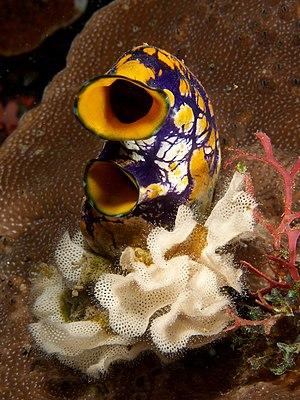
Polycarpa est un genre d'ascidies de la famille des Styelidae.
Les Styelidae sont une famille d'ascidies de l'ordre des Pleurogona.
Triphyllozoon est un genre d'ectoproctes de l'ordre Cheilostomatida.